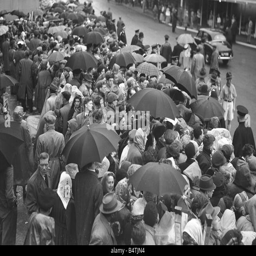
crowds awaiting event on the approaches